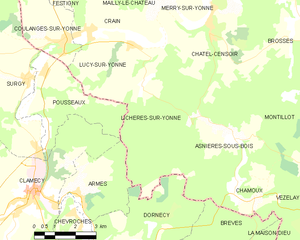
Carte des communes françaises Lichères-sur-Yonne